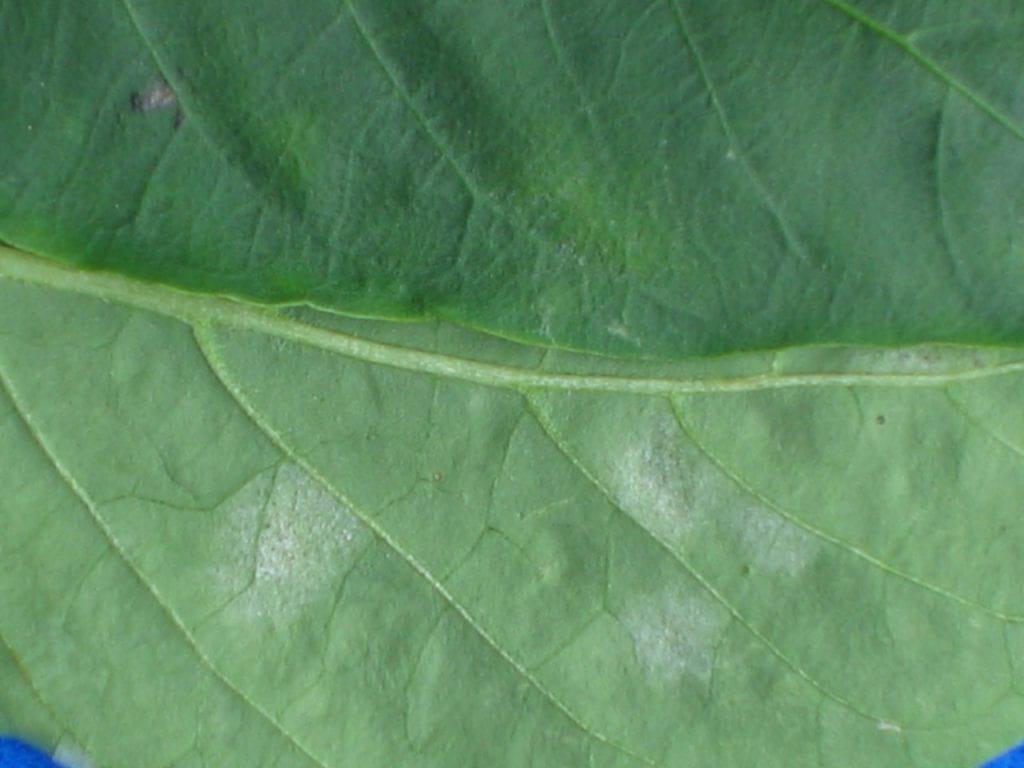
Plant: Bell pepper
Disease: bell pepper powdery mildew